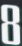
Number: 8